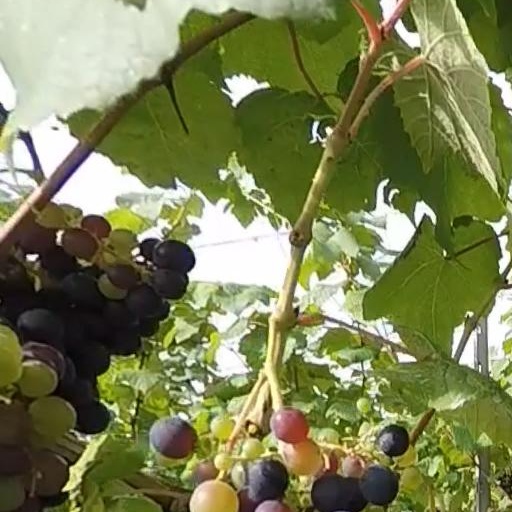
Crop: grape